2011 ATP World Tour

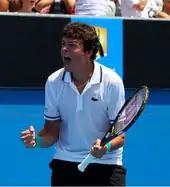
20-year-old ATP Newcomer of the Year Milos Raonic from Canada won his first ATP World Tour singles title in San Jose, defeating reigning champion Fernando Verdasco in the final.

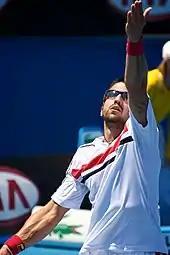
27-year-old and eventual World No. 9 and ATP World Tour Finals contender Janko Tipsarević claimed his maiden ATP World Tour singles title in Kuala Lumpur (def. Baghdatis).

These are the ATP rankings, showing the race for the singles and doubles, and of the 2011 season, with number of rankings points, number of tournaments played, year-end ranking in 2010, highest and lowest position during the season (for singles and doubles individual only, as doubles team rankings are not calculated over a rolling year-to-date system), and number of spots gained or lost from the 2010 to the 2011 year-end rankings.